Breast augmentation

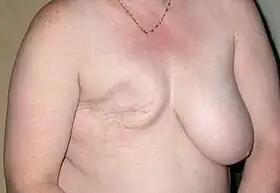
Breast augmentation: The post-operative aspect of a right-breast cancer mastectomy; the woman is a candidate for a primary breast reconstruction with a breast implant.

An augmentation mammoplasty for emplacing breast implants has three therapeutic purposes: